Prince-Bishopric of Lübeck

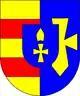
The coat-of-arms of the Principality of Lübeck as of 1829

The Bishopric did not attempt to fight the Protestant Reformation. In 1531 the Free City of Lübeck, instanced by Johannes Bugenhagen, had turned Protestant, further inhibiting Catholic pastoring in the part of the Lübeck diocese under city rule. And in 1535 the Lübeck cathedral chapter and subsequently all its diocesan territories adopted the Lutheran confession. The Prince-Bishop was elected by the chapter; since 1586, all administrators of the prince-bishopric were members of the Holstein-Gottorp line of the House of Oldenburg. After the 1648 Peace of Westphalia, Lübeck was one of only two Protestant prince-bishoprics in the Empire (together with Osnabrück, which however was alternately led by Protestant and Catholic bishops).